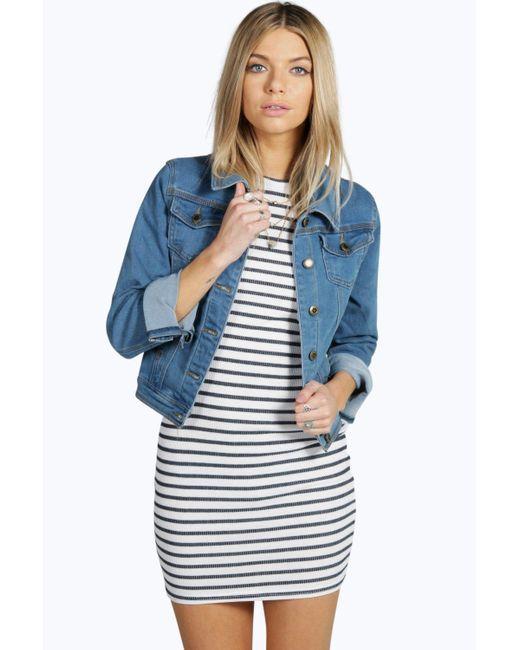
Blaues Jeansjackentop und weiß-schwarz gestreiftes Kleid für Damen